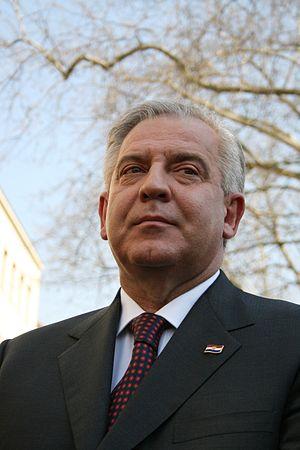
Cet article présente la liste des présidents du gouvernement de la République de Croatie depuis 1990.